Langnau im Emmental

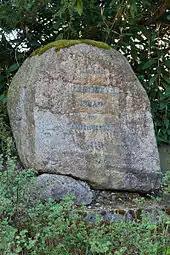
Memorial to Klaus Leuenberger, a leader of the farmers' uprising

There are no signs of human inhabitants before the German migration in about the 11th century. The first mention of the name Langnau (German "lange Au" or "Lanngnouw" meaning "long pasture/meadow") dates to 1139. In 1246 it was mentioned as "Langenowe".